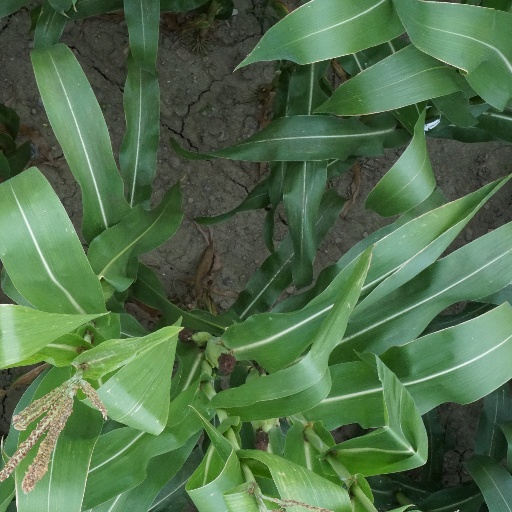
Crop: maize; corn